Panzer Dragoon

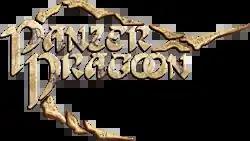

Panzer Dragoon is a video game series developed and published by Sega. The first three games — "Panzer Dragoon" (1995), "Panzer Dragoon II Zwei" (1996), and "Panzer Dragoon Saga" (1998) — were produced by Team Andromeda for the Sega Saturn. The fourth, "Panzer Dragoon Orta" (2002), was developed by Smilebit for the Xbox. A spin-off, "Panzer Dragoon Mini" (1996), was released for the handheld Game Gear in Japan. A remake of "Panzer Dragoon" was released in 2020.